Iris Maity

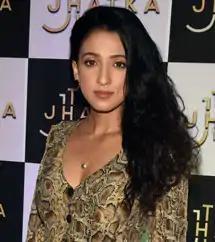
Iris Maity graces the launch of Jhatka club in 2019

She also participated in the reality show "Bigg Boss Bangla 1" in 2013.